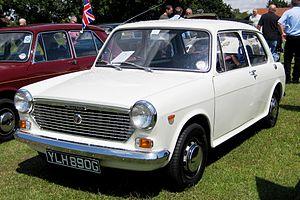
Austin était un constructeur automobile anglais, créé en 1906. La marque est abandonnée en 1988 par le groupe Rover. Elle fait aujourd'hui partie du patrimoine du groupe chinois Nanjing Automobile Corporation depuis juillet 2005.